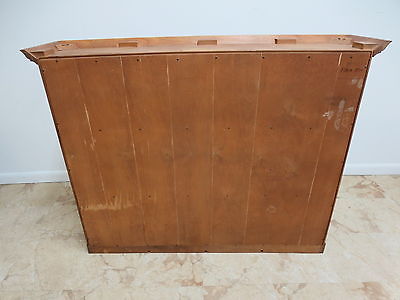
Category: cabinet